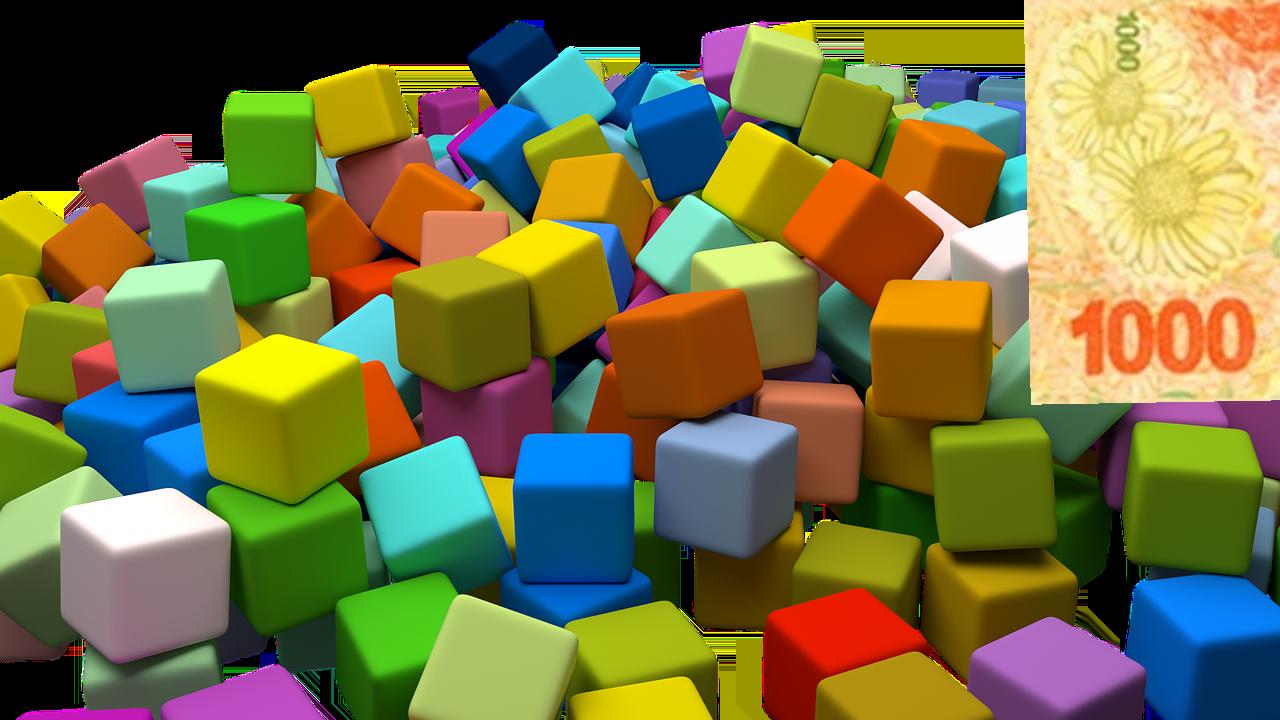
Denominación: 1000